Stefon Harris

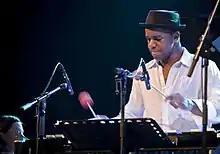
Harris at the North Sea Jazz Festival 2007

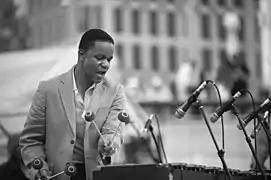
Stefon Harris at the 30th Detroit International Jazz Festival

A native of Albany, New York, Harris intended to work for the New York Philharmonic until he heard the music of Charlie Parker. During the 1990s he recorded with Charlie Hunter and Steve Turre as a session musician. He signed with Blue Note, which released his debut album, "A Cloud of Red Dust" (1998). His second album, "Black Action Figure", was nominated for a Grammy Award. In 2001 he worked with pianist Jacky Terrasson at the Village Vanguard in New York City and recorded the album "Kindred" with him during the same year. His album "The Grand Unification Theory" (2003) won the Martin E. Segal Award from Jazz at Lincoln Center.